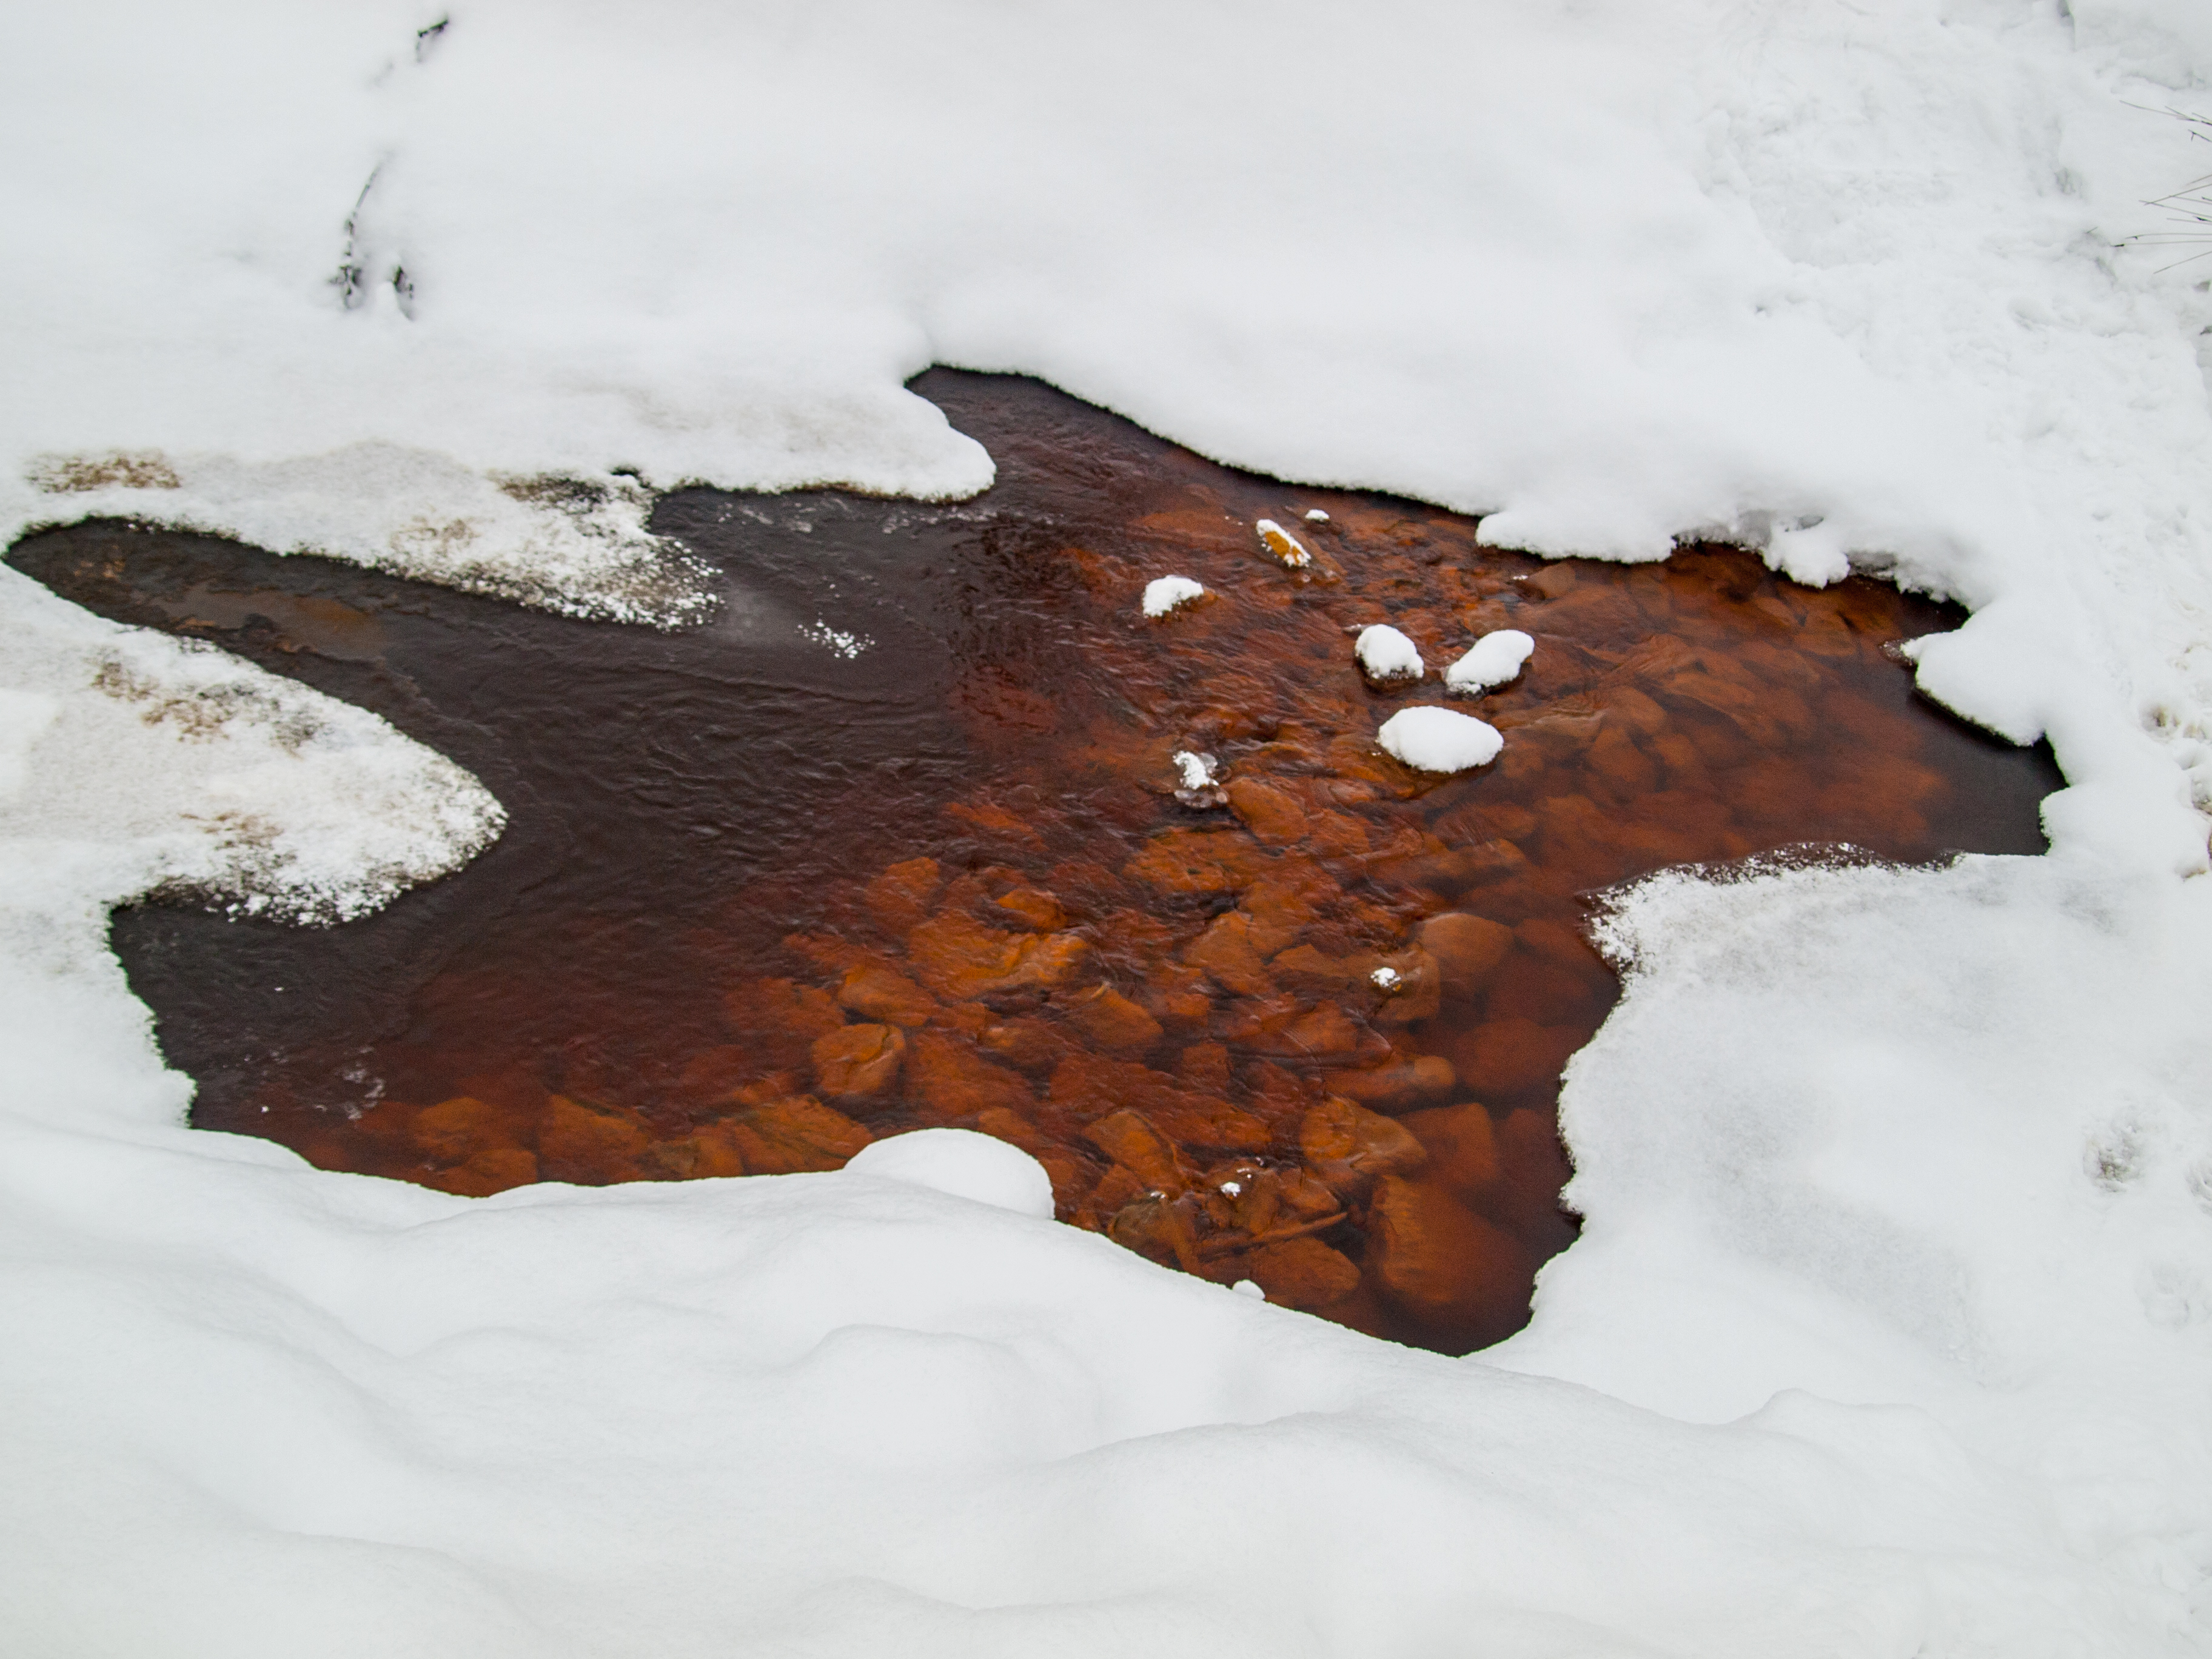
images, brown, plant, snow, ice cap, natural landscape, tree, twig, sky, deciduous, freezing, wood, winter, landscape, wildlife, precipitation, metal, conifer, rock, pine family, frost